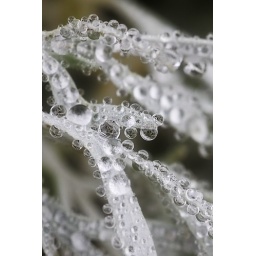
Macro tests of dalias in Golden Gate Park. This was of some small grasses/moss on the ground near the flowers